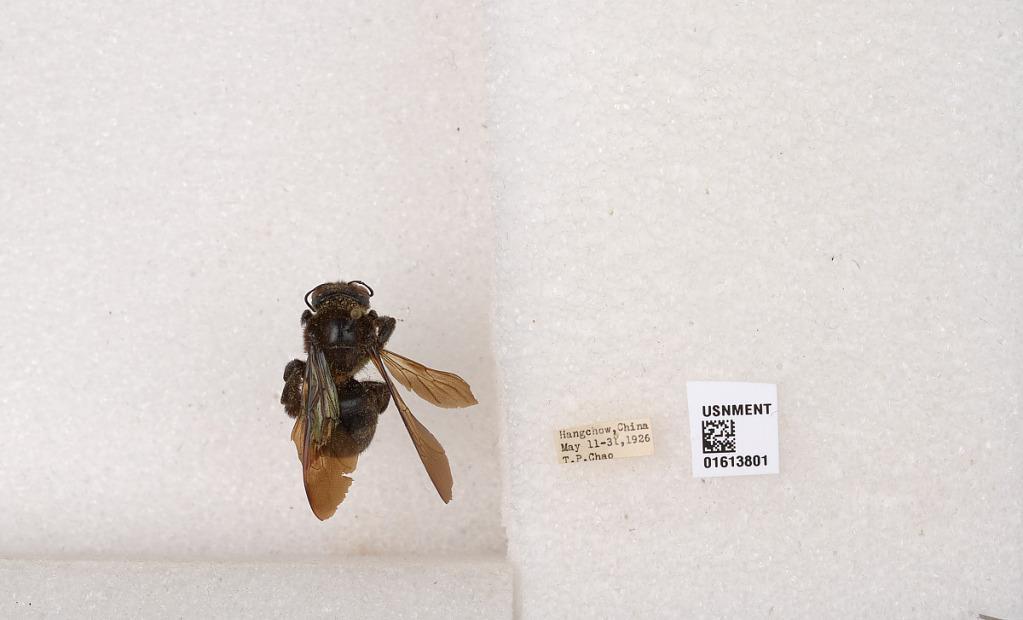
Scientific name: Xylocopa (Biluna) tranquebarorum tranquebarorum (Swederus)
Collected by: T. Chao
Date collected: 1926-5-11
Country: China
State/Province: Zhejiang
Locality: Hangchow